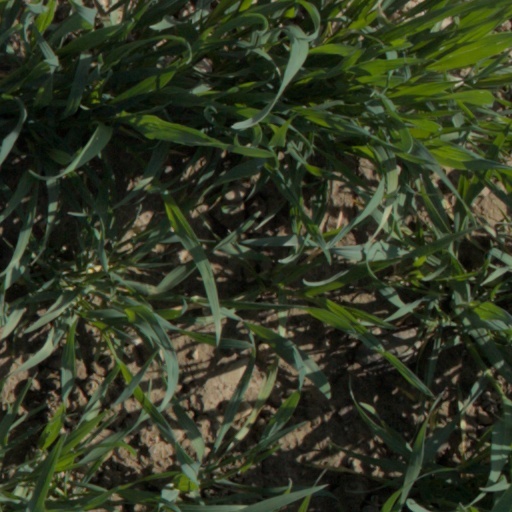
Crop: wheat